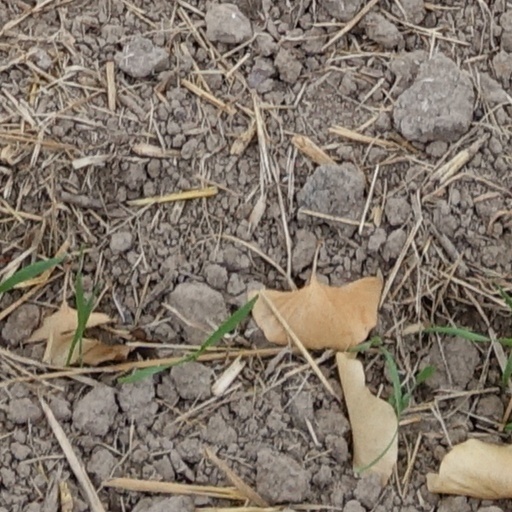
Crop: wheat